Papyrus Oxyrhynchus 282

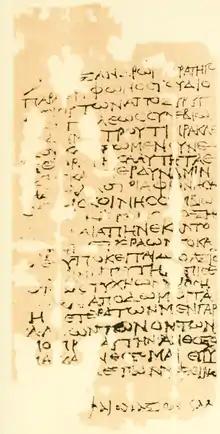
Fragmented remains of the manuscript

Papyrus Oxyrhynchus 282 (P. Oxy. 282 or P. Oxy. II 282) is a fragment of a complaint against a wife, in Greek. It was discovered in Oxyrhynchus. The manuscript, written on papyrus in the form of a sheet, is dated between 26 January 29 – 22 May 37. It is housed in the Beinecke Rare Book and Manuscript Library (P. CtYBR 40) of the Yale University in New Haven.